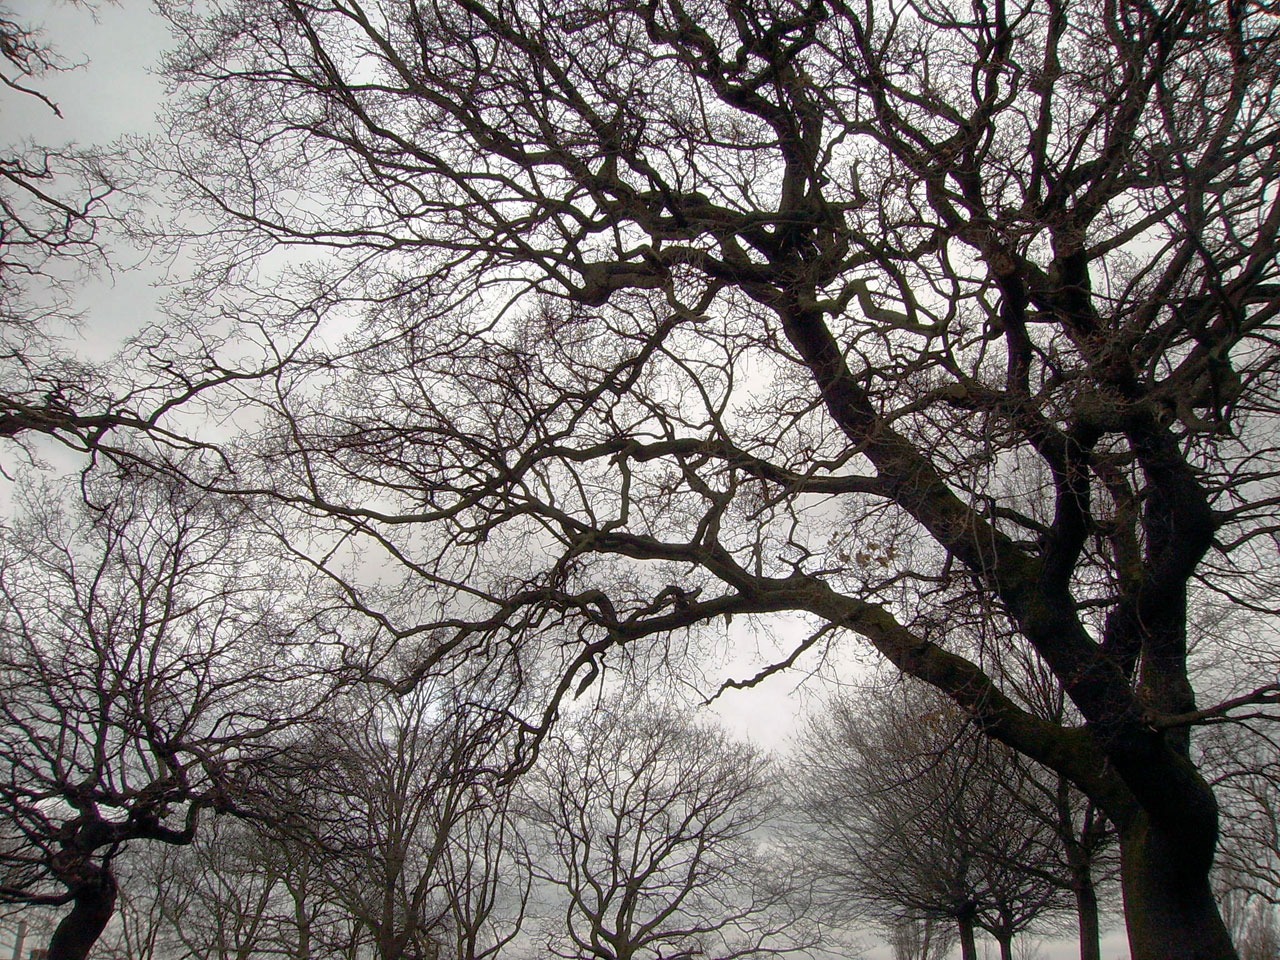
landscape, tree, nature, outdoor, branch, blossom, winter, plant, countryside, leaf, flower, country, wild, environment, spring, scenery, bare, season, trees, woods, branches, atmospheric phenomenon, woody plant